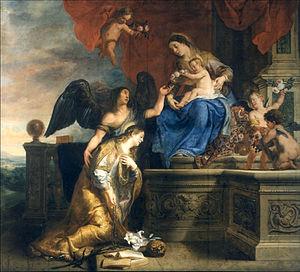
Gaspard de Crayer, né le 18 novembre 1584 à Anvers et mort le 27 janvier 1669 à Gand, est un peintre des Pays-Bas méridionaux connu pour ses nombreux retables de tendance contre-réformiste et ses portraits. Il était un peintre de la cour des gouverneurs des Pays-Bas méridionaux et a travaillé dans les principales villes de Flandre, où il a contribué à la propagation du style de Rubens.